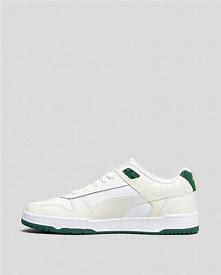
Brand: Puma
Model: RBD Game